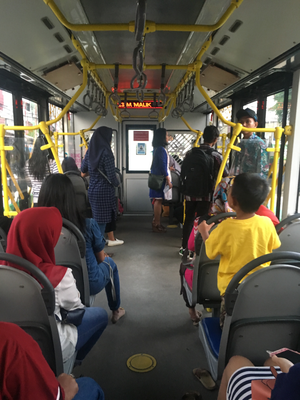
Le TransJakarta est le réseau de transport par bus à haut niveau de service en site propre de Jakarta, la capitale de l'Indonésie, étant mis en place pour offrir aux habitants de la métrolpole un moyen de transport en commun rapide et confortable, dans une ville réputée pour ses embouteillages.